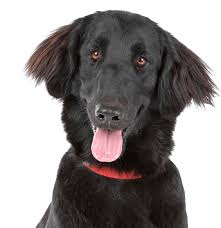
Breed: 206-n000047-flat_coated_retriever